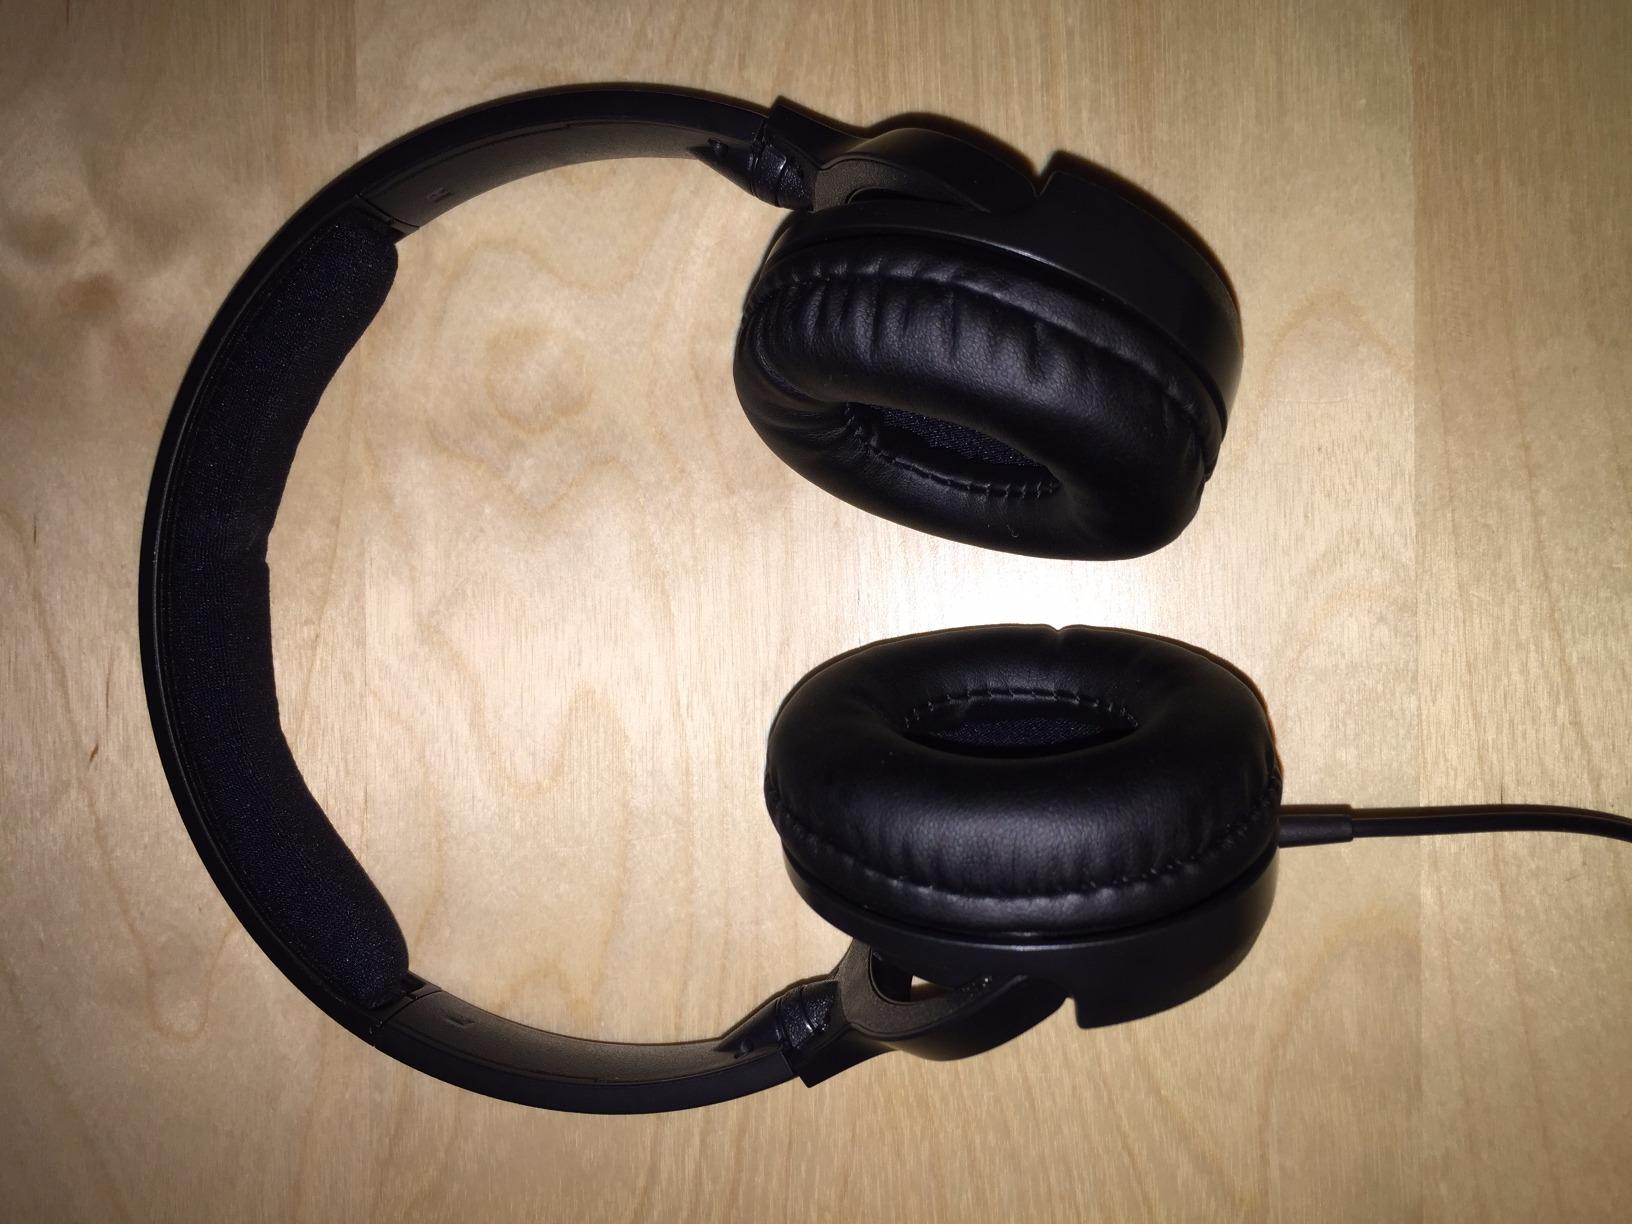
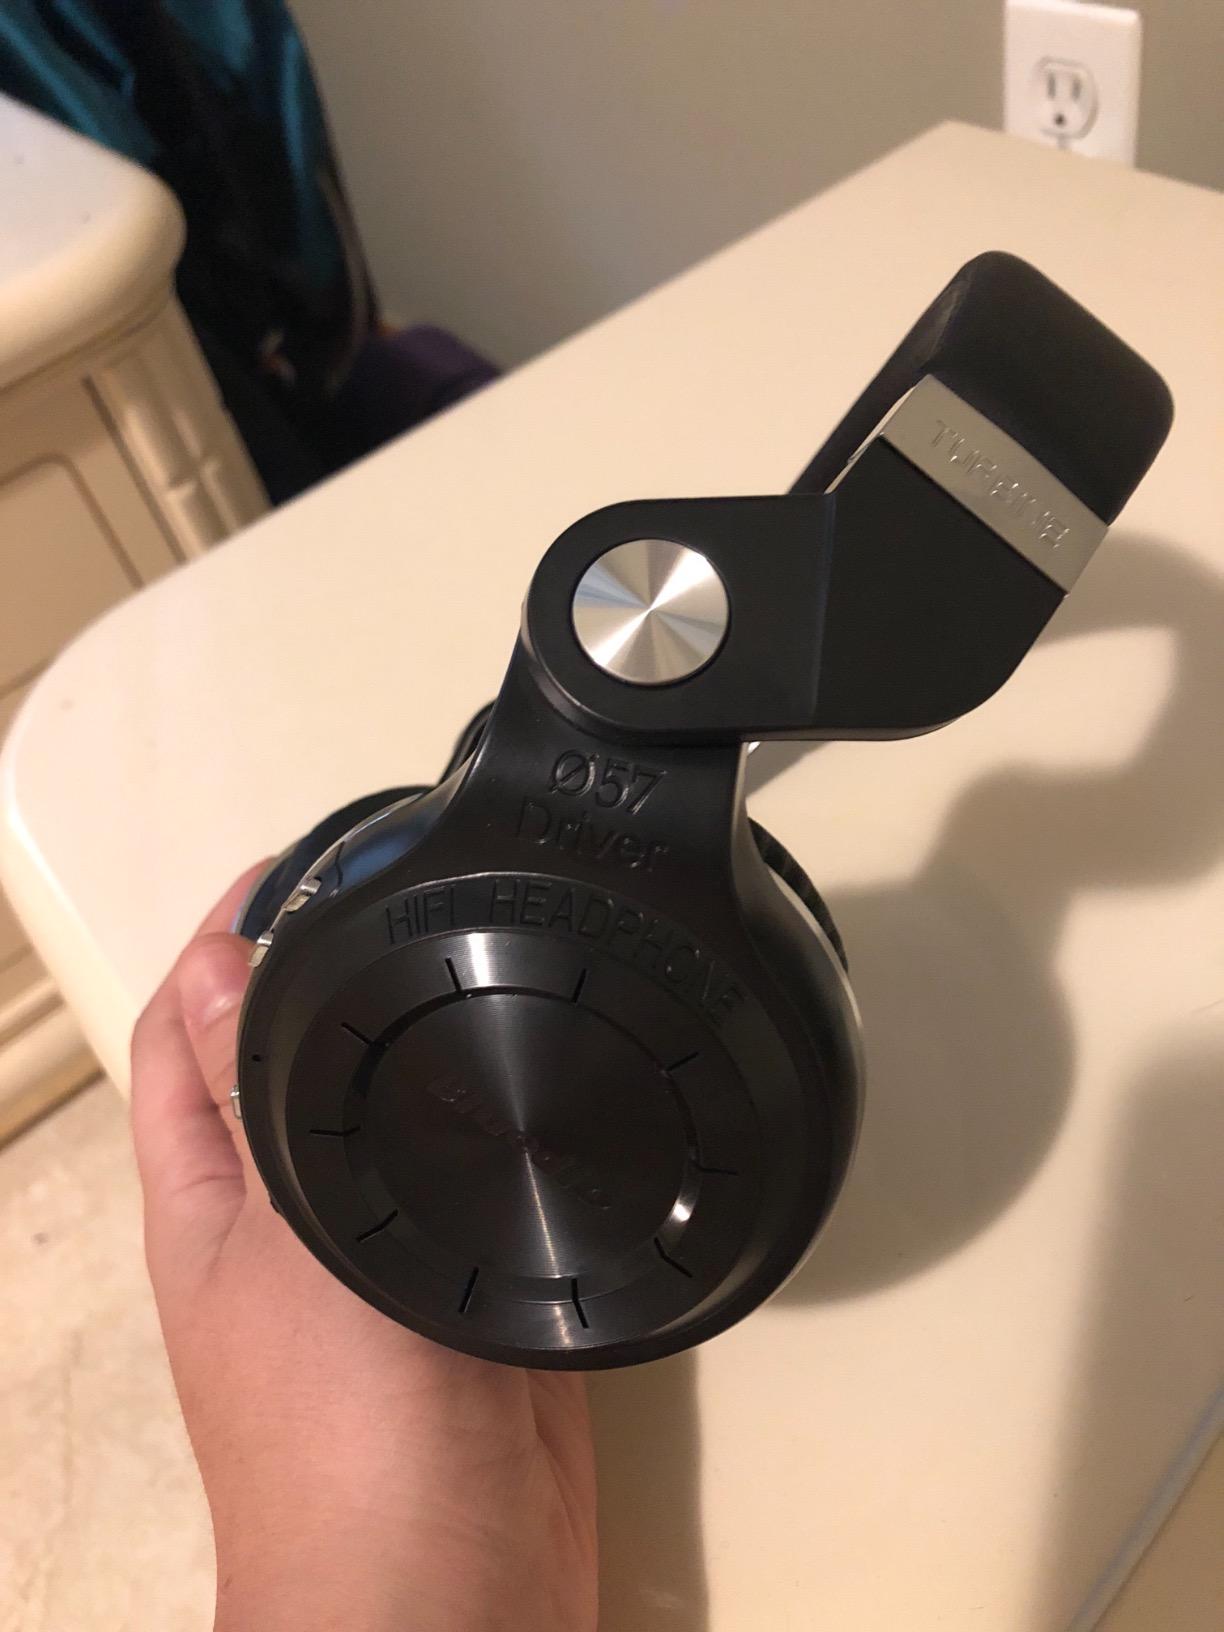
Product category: headphones
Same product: no